Silvia Șerbescu

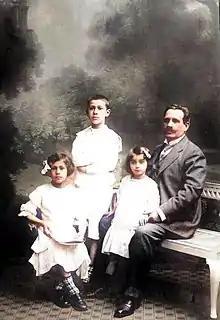
Silvia with brother, cousin and their grandfather, composer and conductor Ioan Bunescu

Her debut in Bucharest in 1928, with Liszt's Piano Concerto nr. 1, and a recital one year later, was perceived as sensational. George Breazul wrote: “…Silvia Serbescu steps into the Romanian musical life, best honouring our musical aspirations”. Constanța Erbiceanu considered Silvia Serbescu's art as “a synthesis of masculine thinking and feminine sensitivity”. Silvia's large and expressive hands similar to Clara Schumann’s, could be the anatomic clue to the “monumental character of her interpretations, the sense of space, of wide, open horizons” mentioned by the musicologist Iosif Sava when he tried to characterize Silvia's pianistic style. In addition, a genuine, existential interpretative involvement in Silvia Șerbescu's playing may explain the powerful impact she had on her audience.